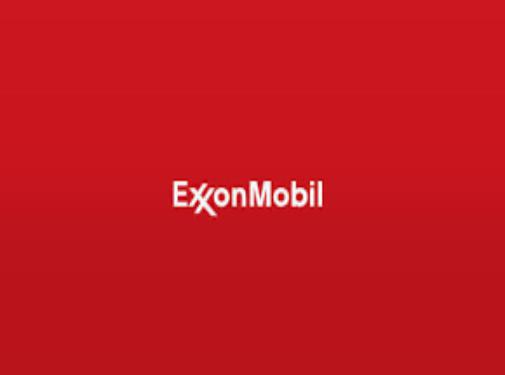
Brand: mobil
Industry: Necessities